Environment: real
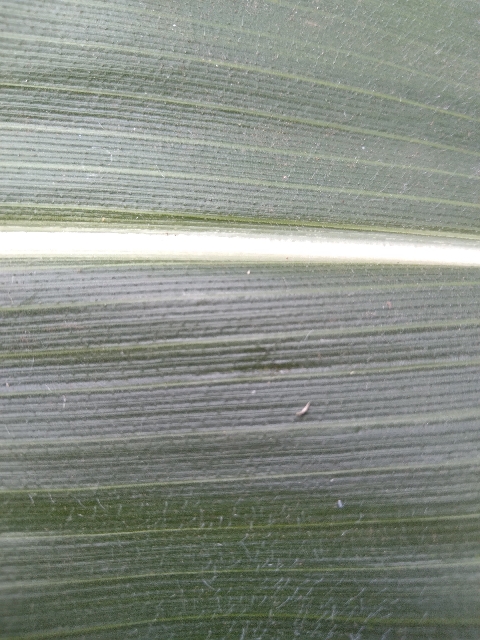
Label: healthy